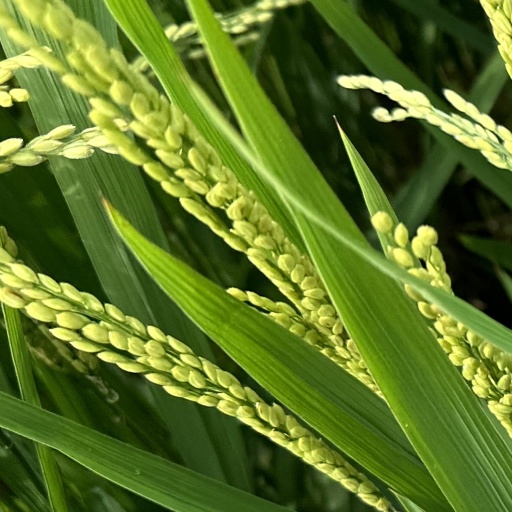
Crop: rice